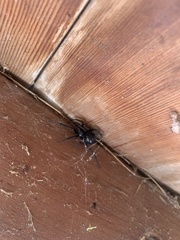
Species: Lactrodectus_hesperus